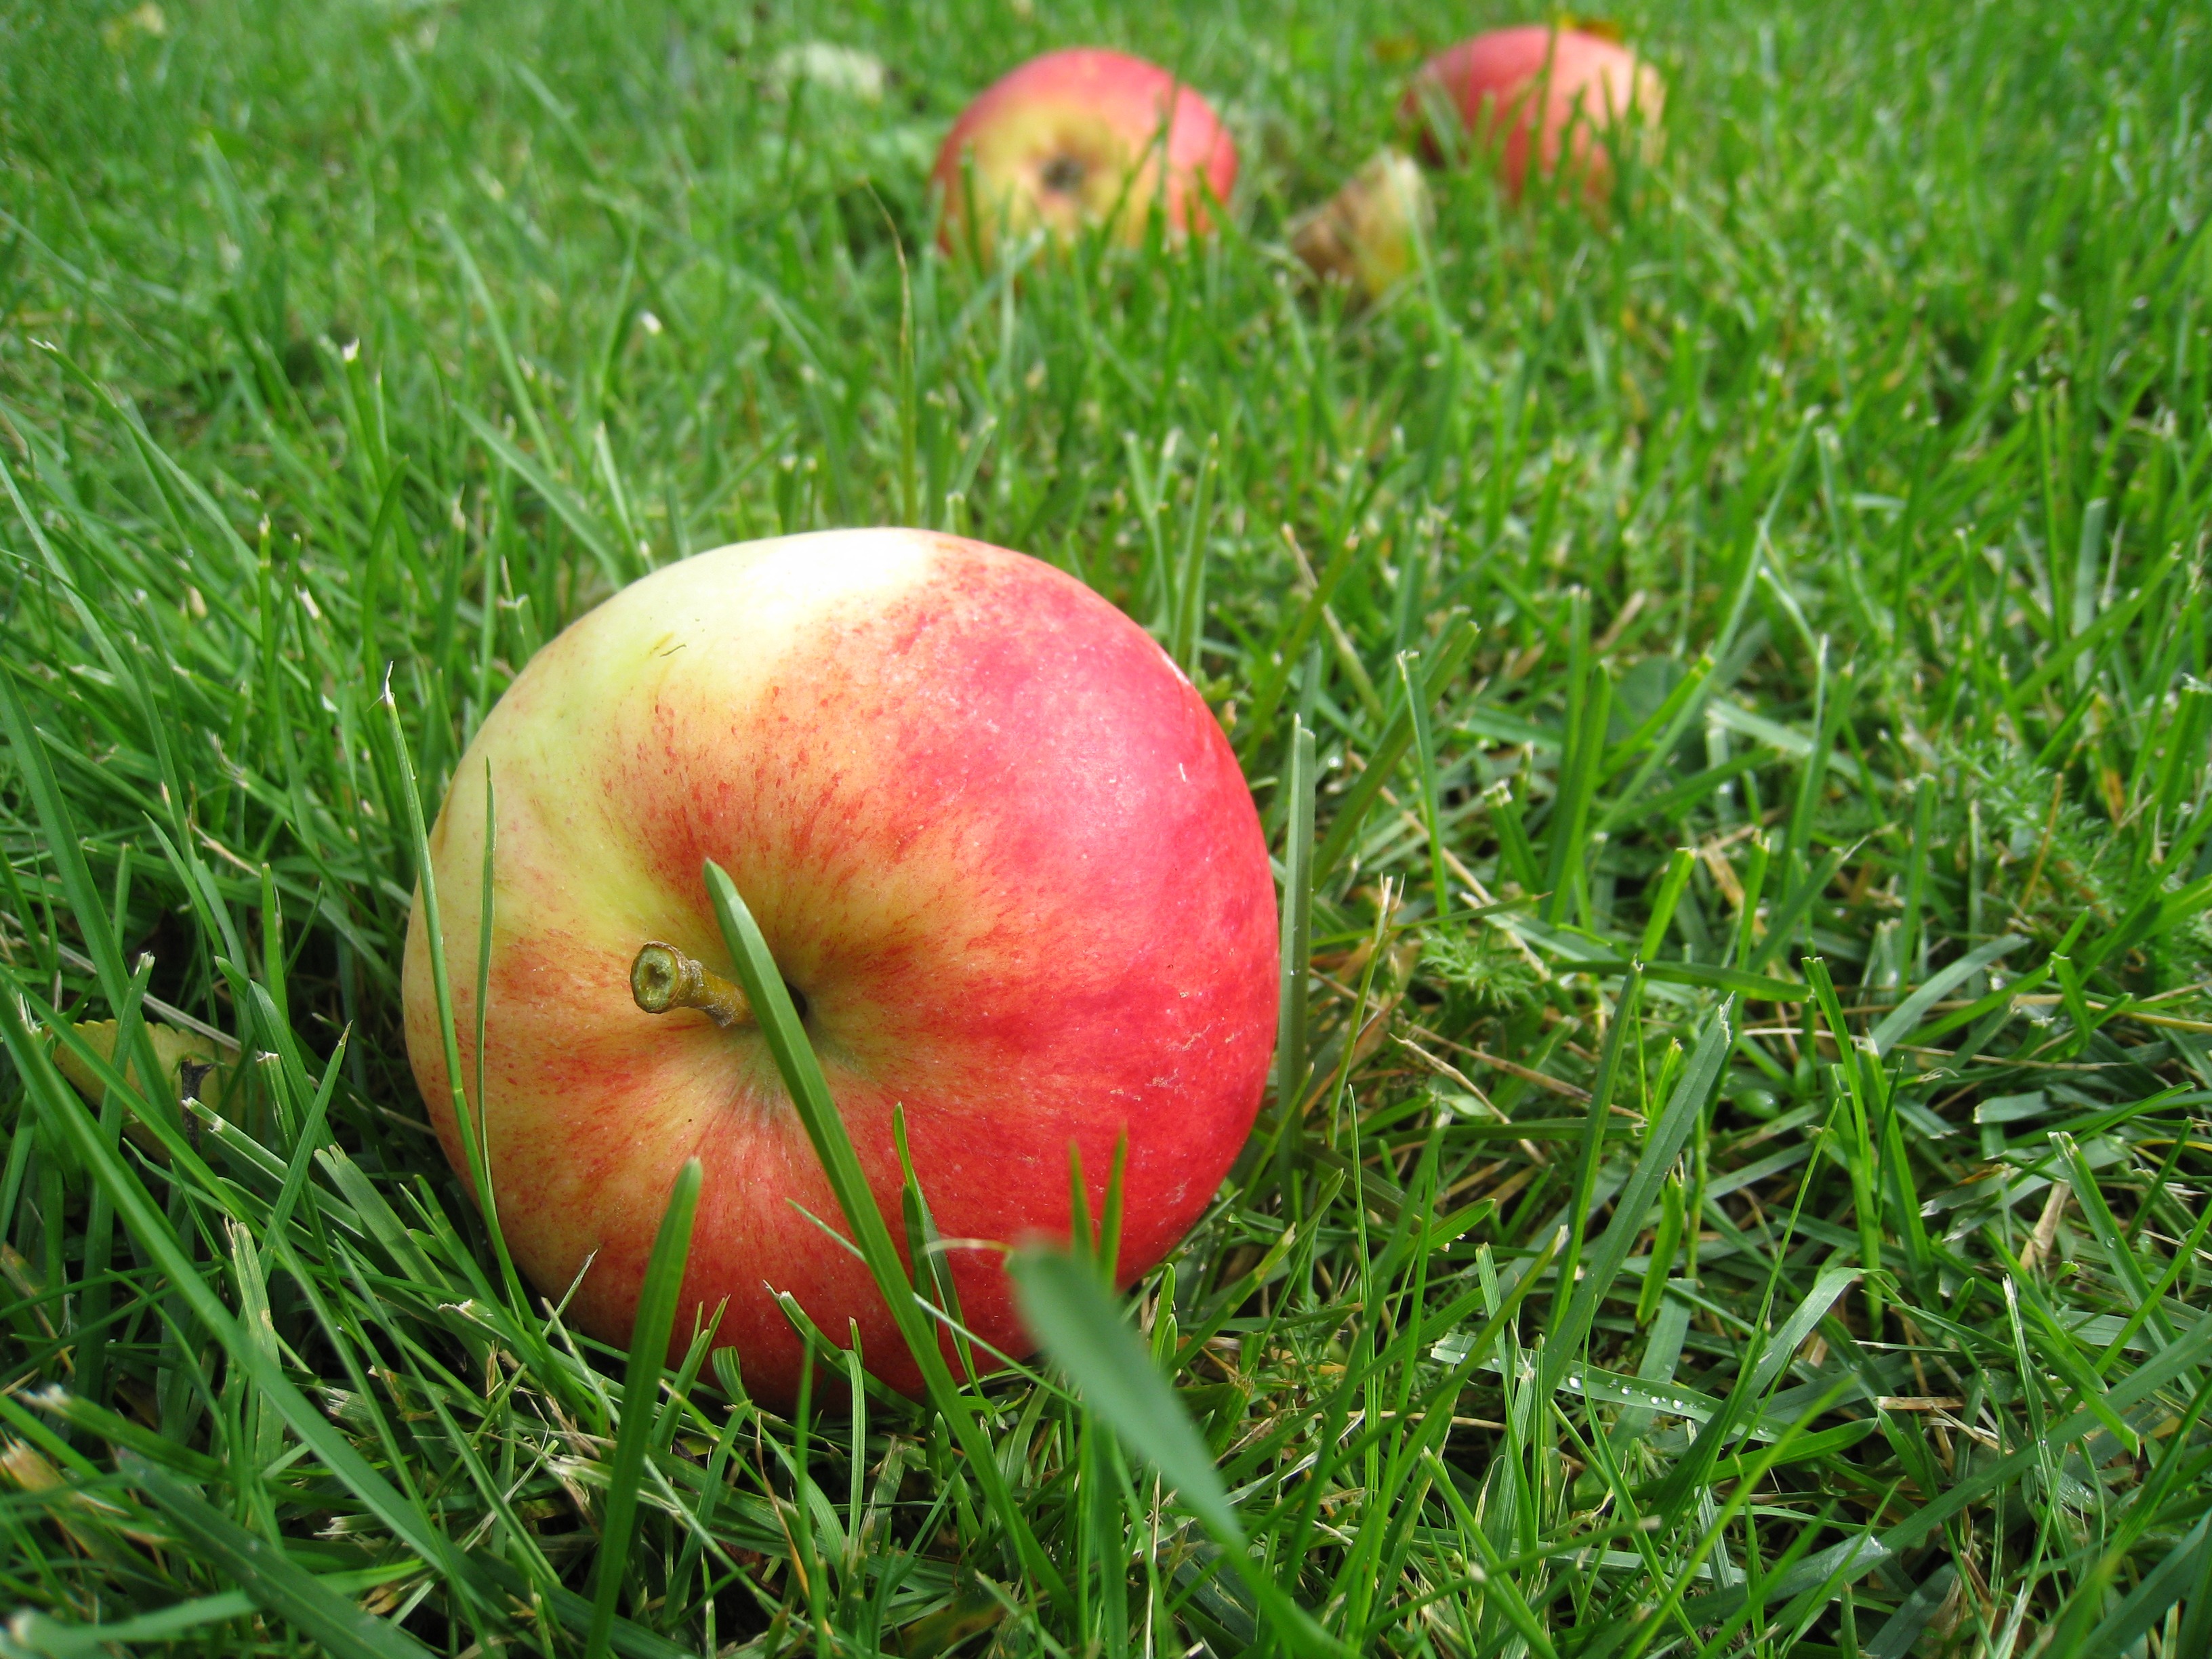
apple, grass, plant, lawn, meadow, fruit, flower, food, green, produce, flora, colors, apples, macro photography, summer time, flowering plant, rose family, fall fruit, land plant